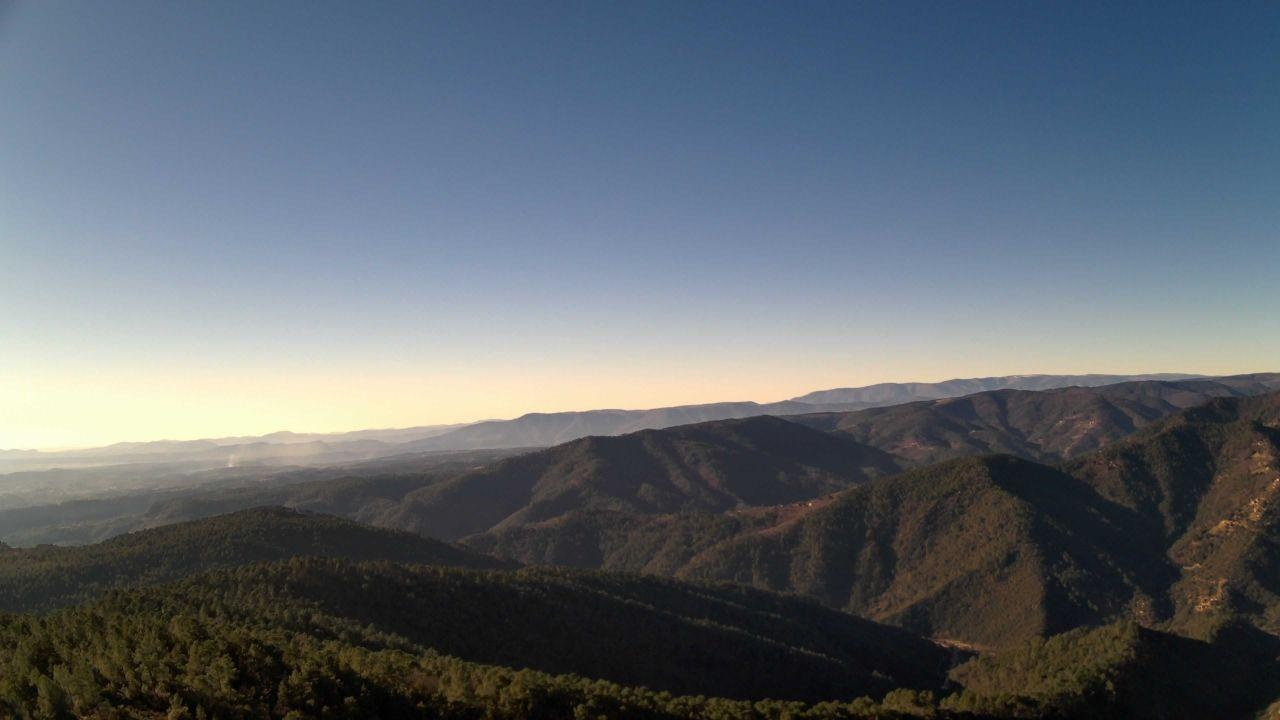
Fire: no
Smoke: yes